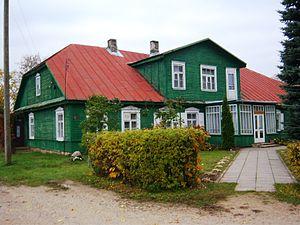
Kurkliai est un village de la municipalité du district d'Anykščiai de l'Apskritis d'Utena